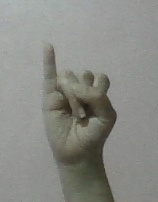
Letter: meem